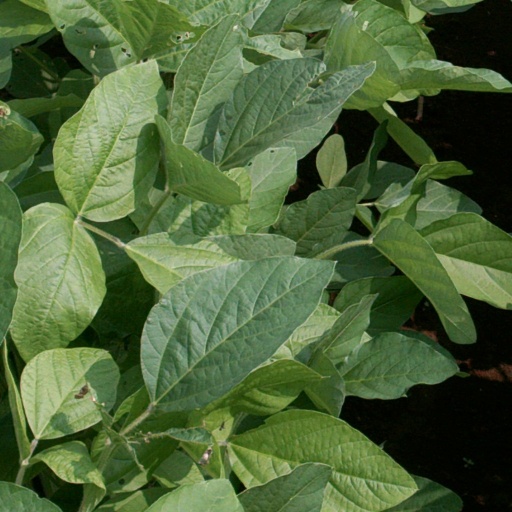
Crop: soybean